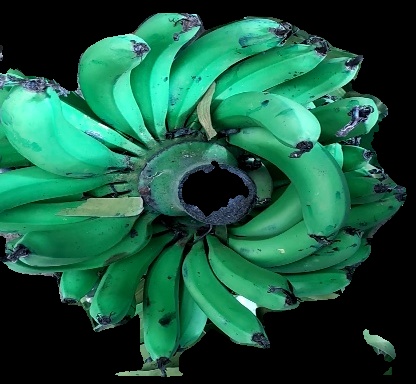
Variety: pachbale
Grade: grade3